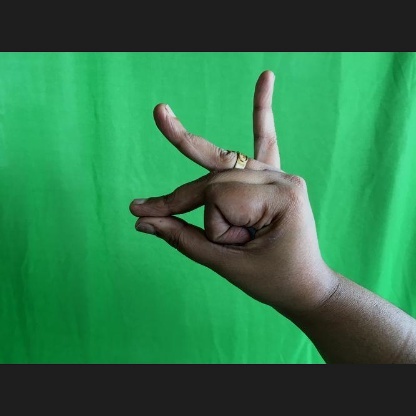
Mudra: Bramaram